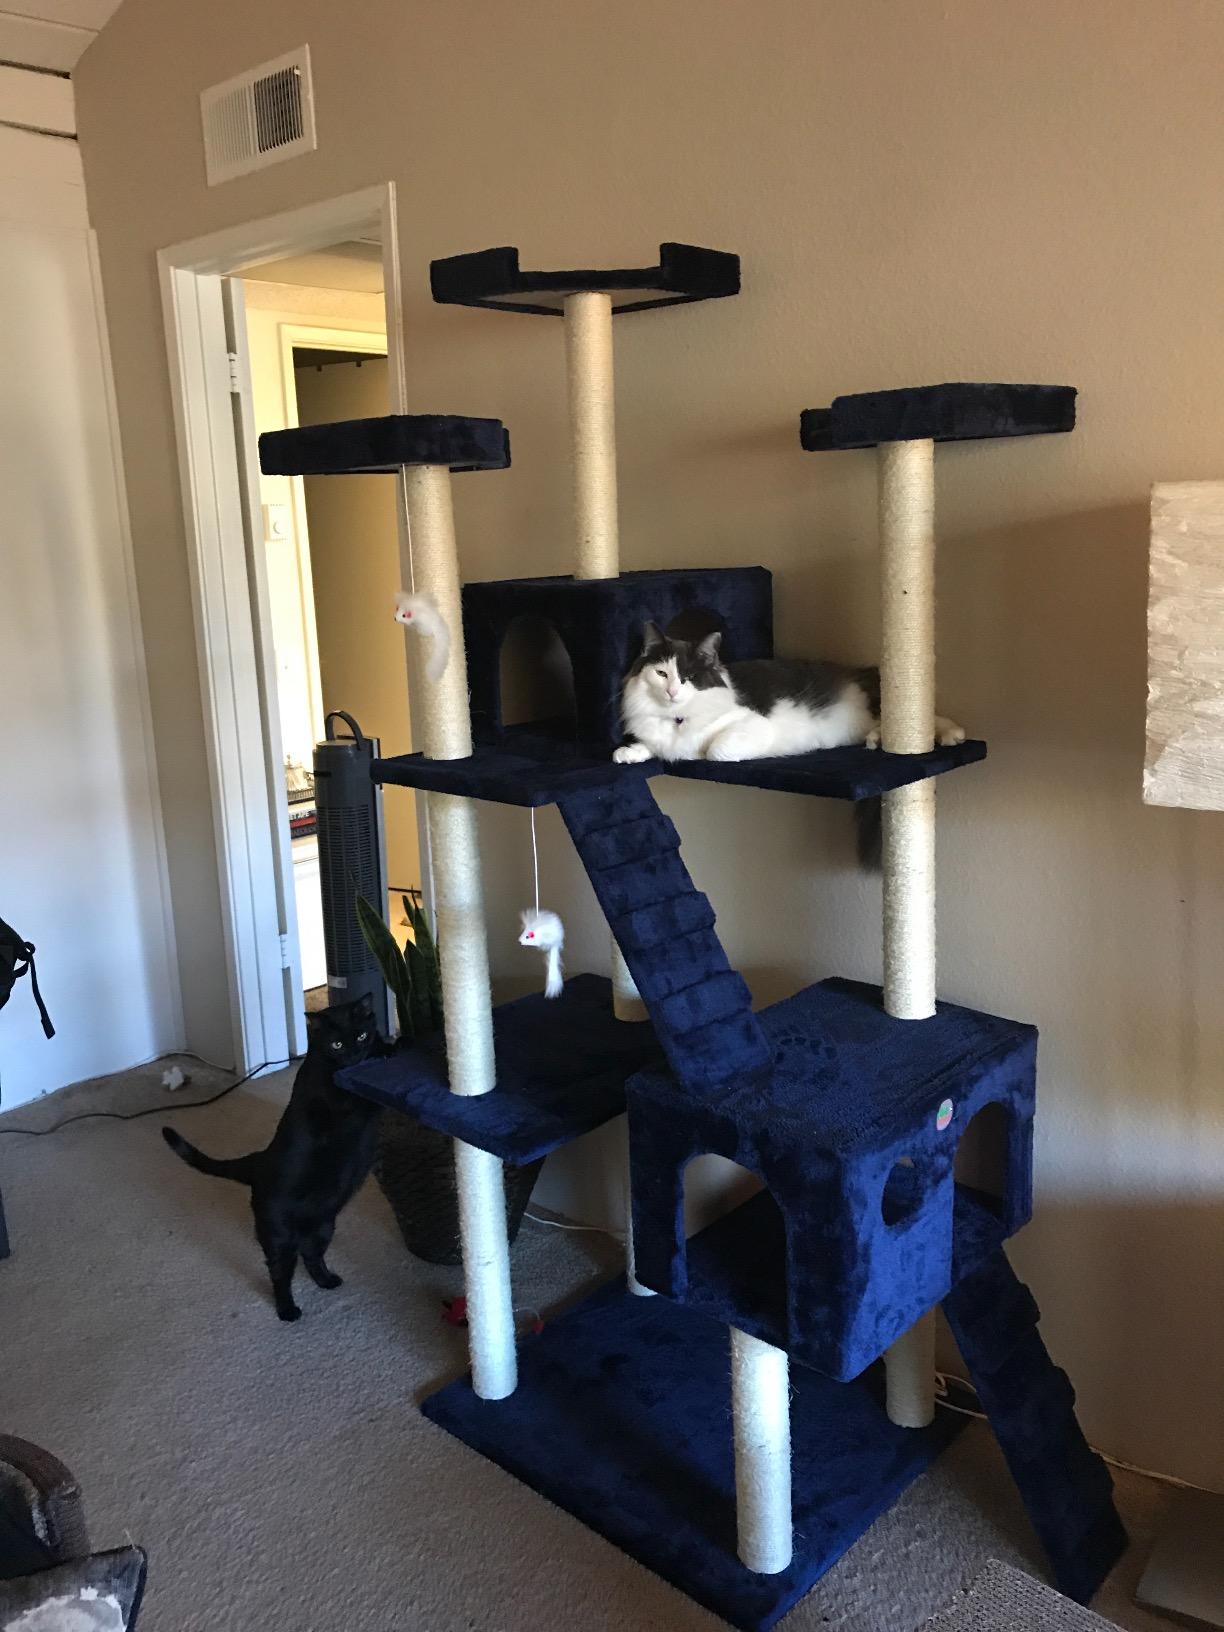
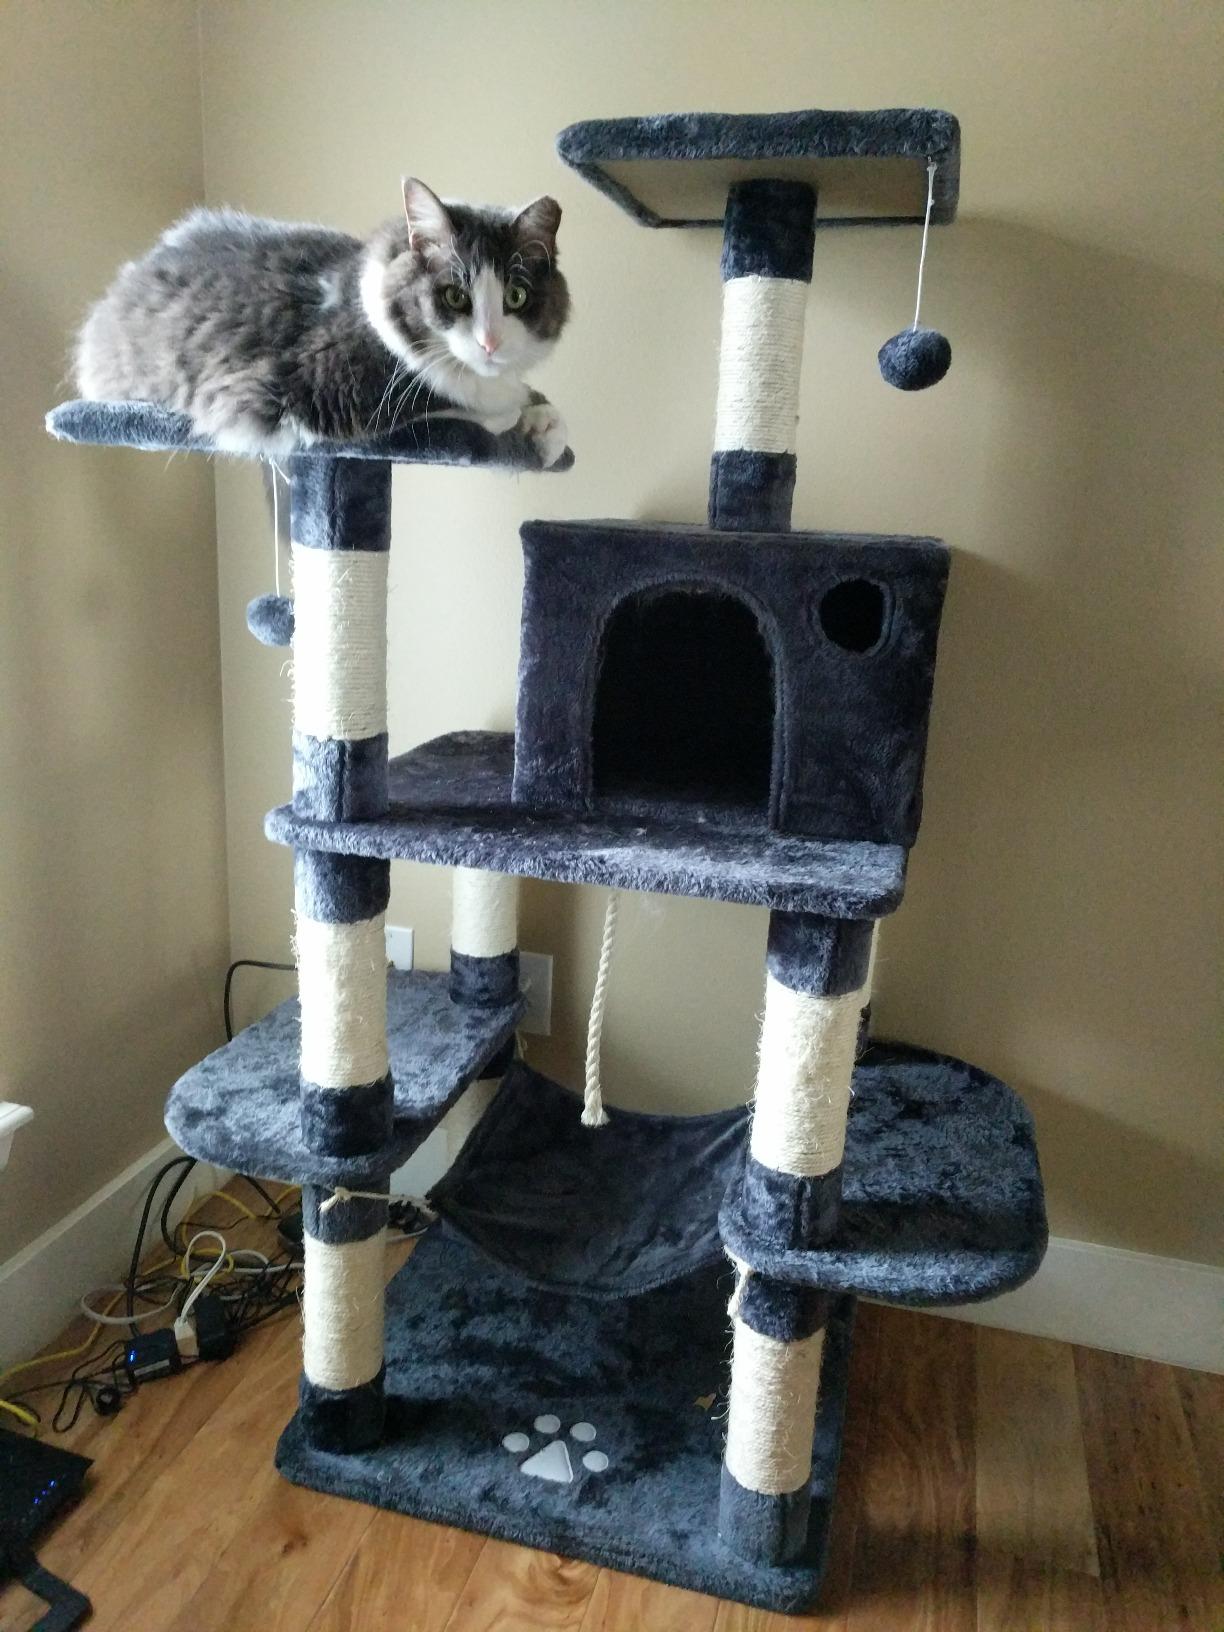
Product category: items_cat tree
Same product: no